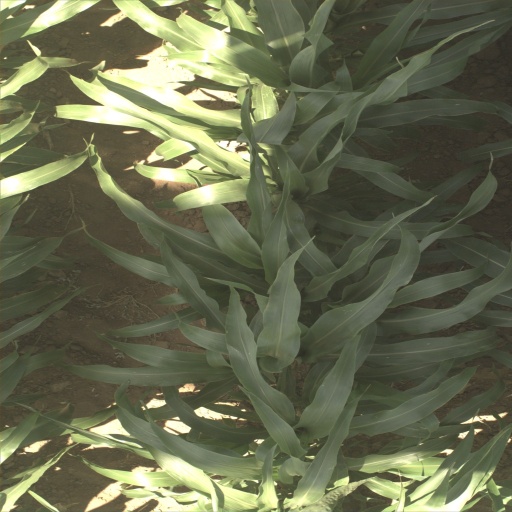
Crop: sorghum